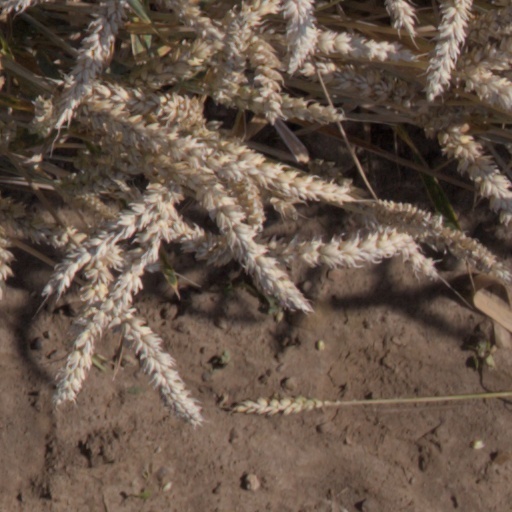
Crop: wheat